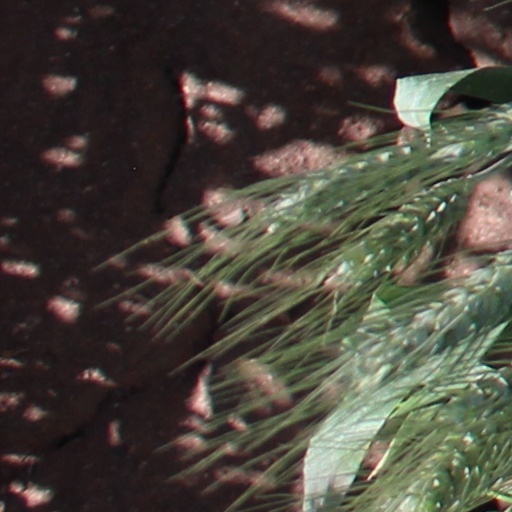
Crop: wheat